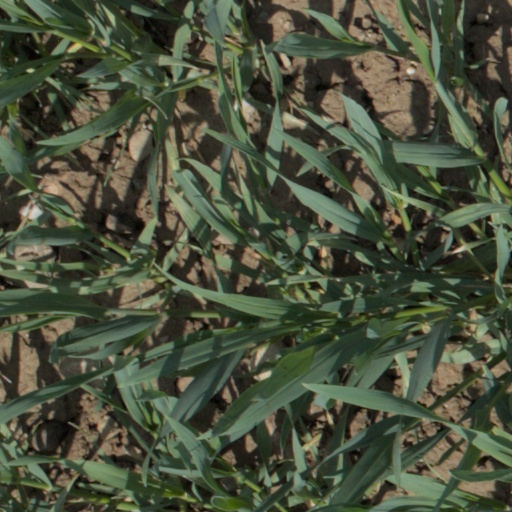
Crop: wheat